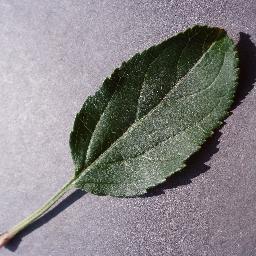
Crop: apple
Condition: healthy